Ross Castle

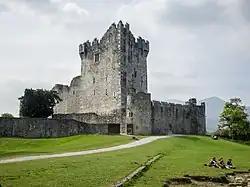

Ross Castle is a 15th-century tower house and keep on the edge of Lough Leane, in Killarney National Park, County Kerry, Ireland. It is the ancestral home of the Chiefs of the Clan O'Donoghue, later associated with the Brownes of Killarney.